Vascular surgery

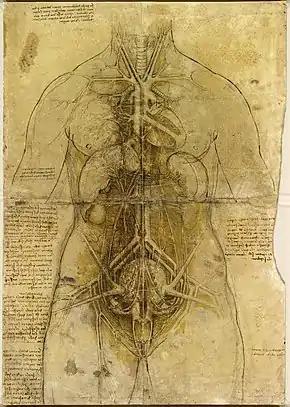
Medical science has advanced significantly since 1507, when Leonardo da Vinci drew this diagram of the internal organs and vascular systems of a woman.

The specialty continues to be based on operative arterial and venous surgery but since the early 1990s has evolved greatly. There is now considerable emphasis on minimally invasive alternatives to surgery. The field was originally pioneered by interventional radiologists like Dr. Charles Dotter, who invented angioplasty using serial dilatation of vessels.